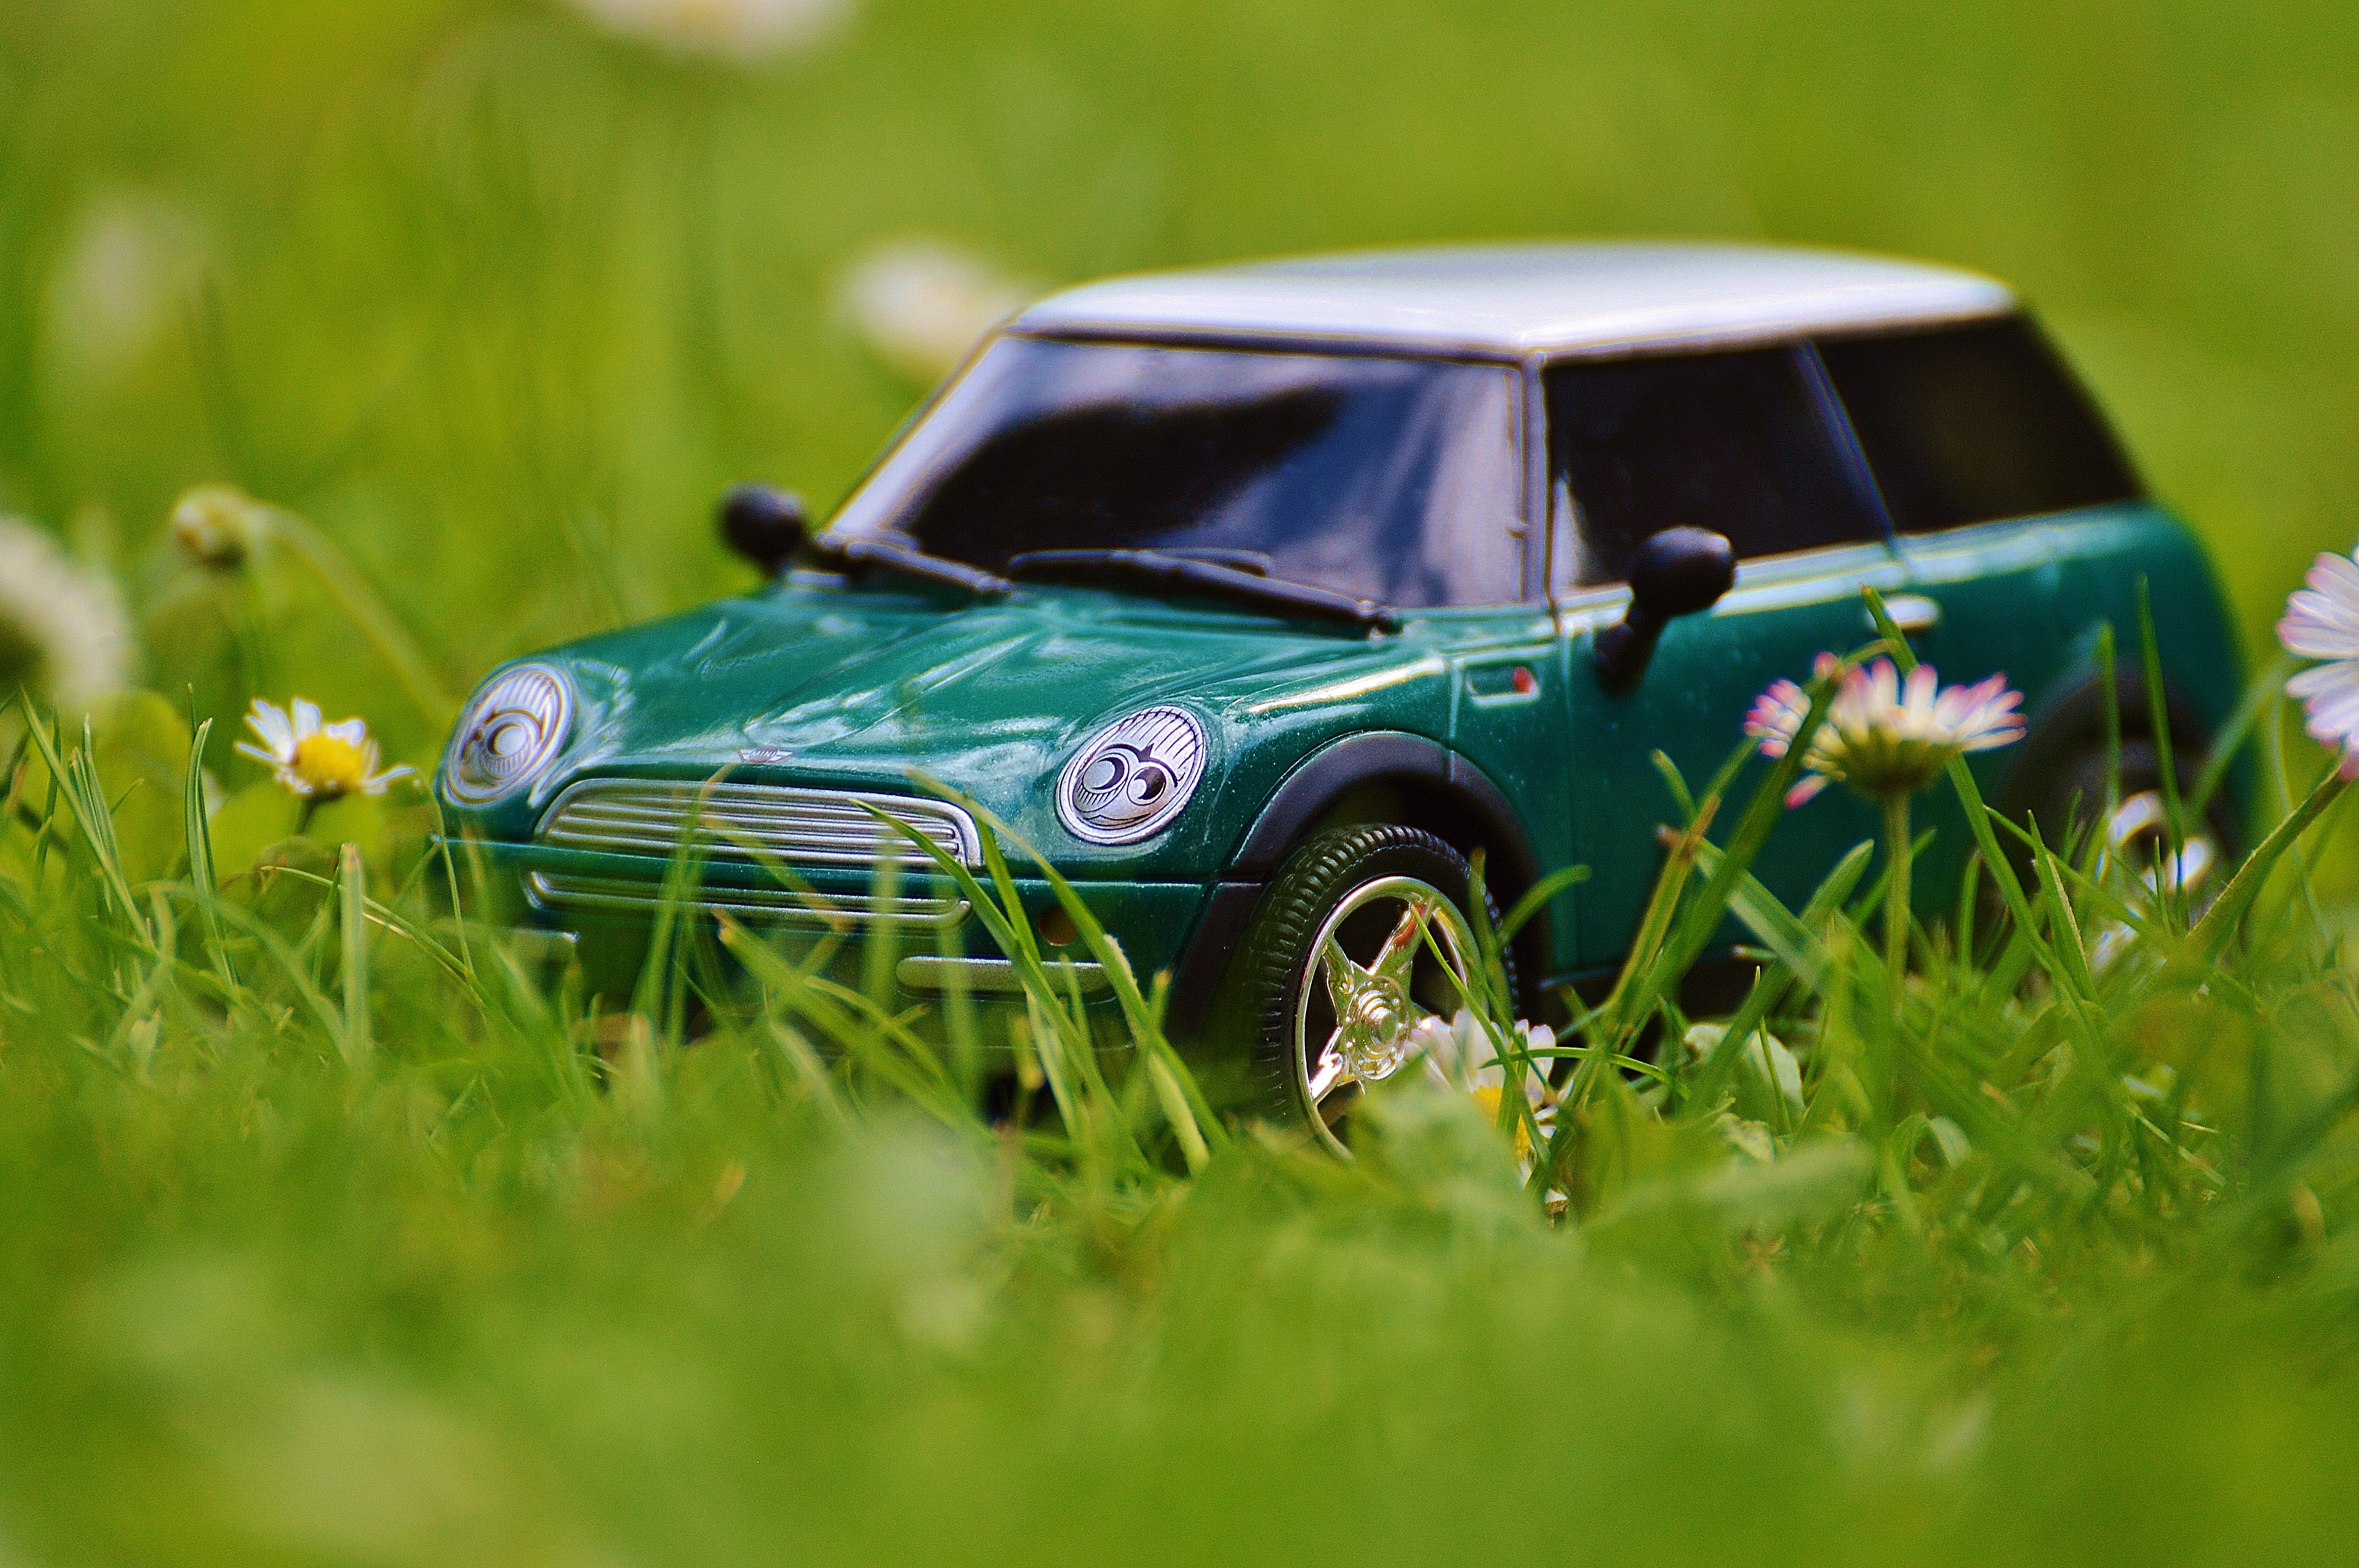
car, model, green, vehicle, auto, mini cooper, mini, land vehicle, automobile make, automotive exterior, automotive design, subcompact car, mini e